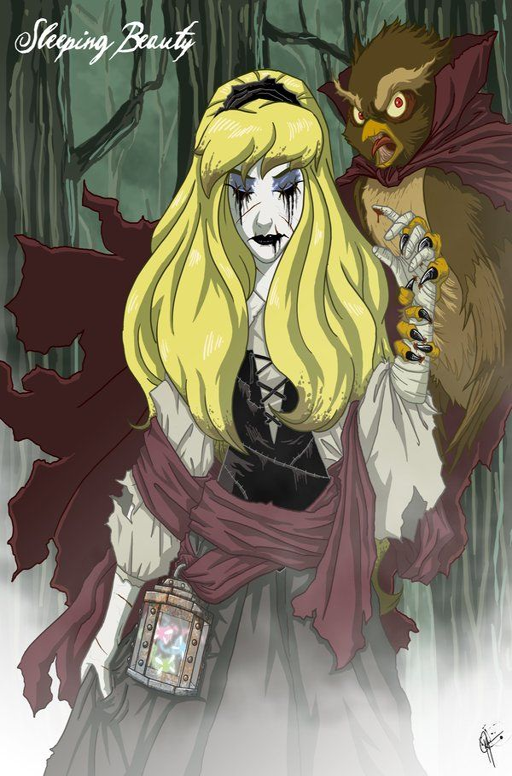
beauty is the beast --